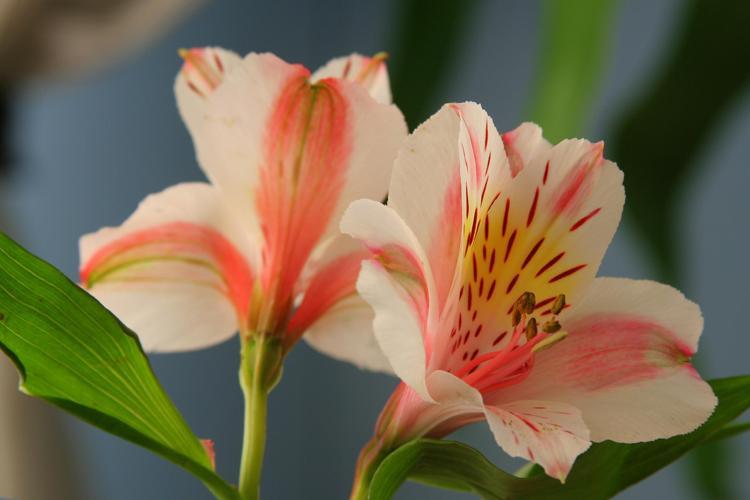
Label: peruvian lily